Mackensen-class battlecruiser

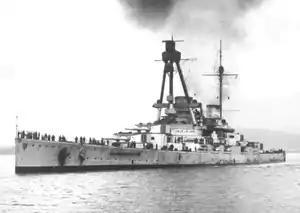
—the -class ships would have strongly resembled this vessel

The -class ships were long and had a beam of and a draft of forward and aft. The ships were designed to displace on a standard load, and up to fully laden. The s hulls were composed of longitudinal steel frames, over which the outer hull plates were riveted. This was the same type of construction as in the preceding -class battlecruisers, and was intended to save weight compared to the traditional method of construction, which incorporated both longitudinal and transverse frames. The ships' hulls contained 18 watertight compartments and a double bottom that ran for 92 percent of the length of the hull. This was significantly greater than the older -class ships, which had a double bottom for only 65 percent of the length of the hull.